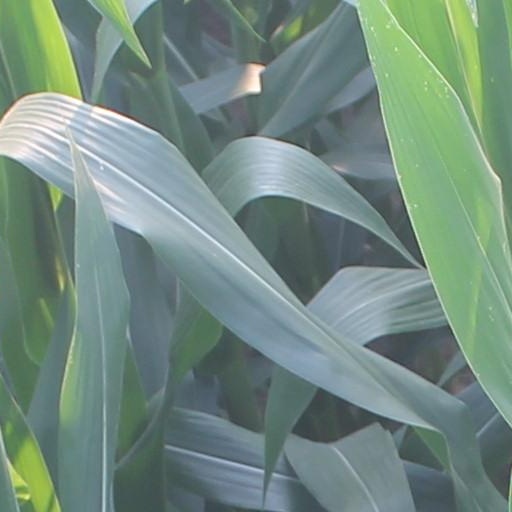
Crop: maize; corn